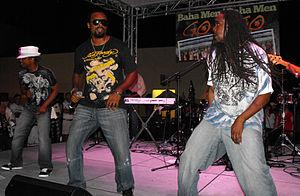
"Les Baha Men sont un groupe de chanteurs originaires de Nassau, aux Bahamas. Ils jouent un style modernisé de musique bahaméenne appelé ""Junkanoo"".